Attacks on the United States

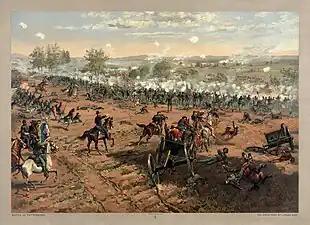
The "Battle of Gettysburg" by Thure de Thulstrup

The Maryland campaign in September 1862 was Confederate General Robert E. Lee's first major invasion of the Union. The campaign began with a Confederate victory at the Battle of Mile Hill on September 2, where Confederate cavalry under Colonel Thomas T. Munford drove back Union forces near Leesburg, Virginia. As Lee's army moved into Maryland, he divided his forces, sending General "Stonewall" Jackson to capture the critical federal arsenal at Harpers Ferry, Virginia. After a three-day siege which ended on September 15, Jackson forced the surrender of over 12,000 Union troops, securing Lee's supply lines.